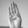
ASL letter: B